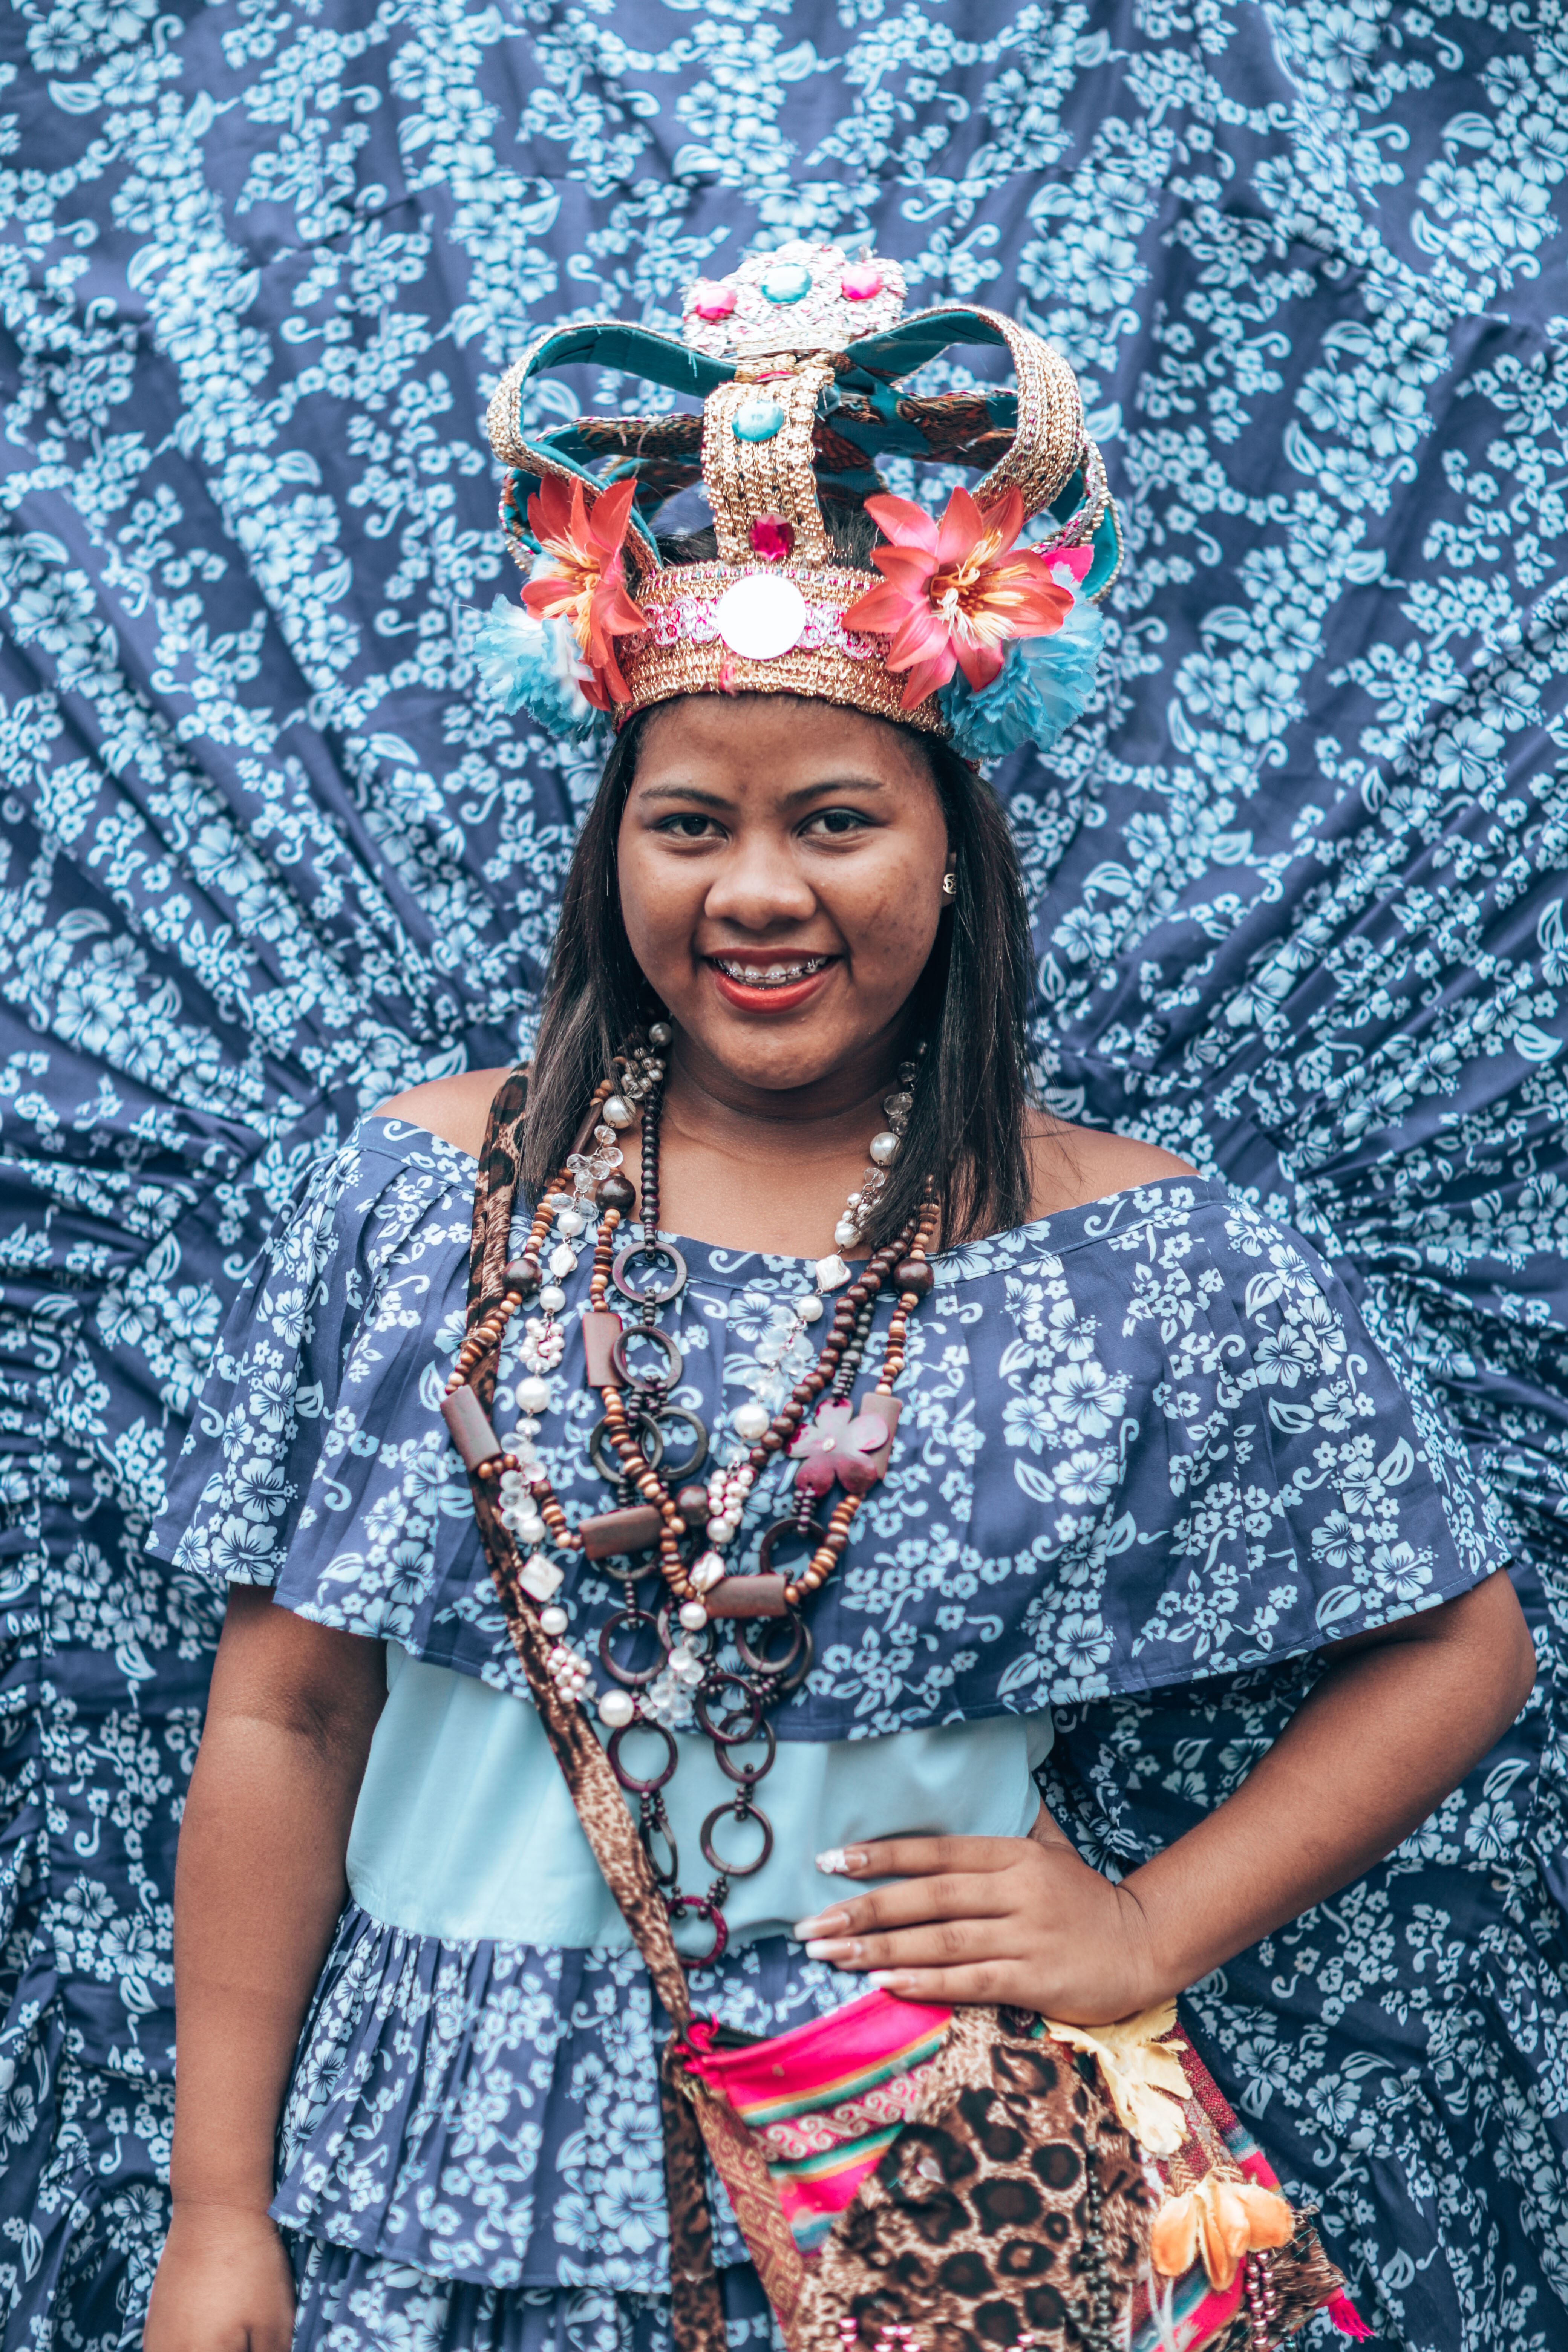
beauty, fun, tradition, headgear, smile, photography, textile, costume, event, fashion accessory, photo shoot, plant, ceremony